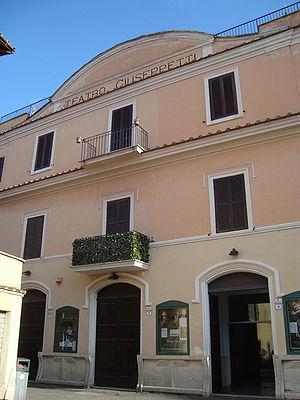
Tivoli est une ville de la province de Rome, dans la région du Latium, en Italie. Très ancienne cité datant d'avant la colonisation romaine, elle fut, selon la tradition et quelques éléments archéologiques, fondée en 1215 av. J.-C., bien que ses plus anciens vestiges, que constituent les murs d'enceinte, datent du IVᵉ siècle av. J.-C. Elle connut, sous le nom de « Tibur », un apogée durant la période romaine, avec la construction par l'empereur Hadrien de sa résidence de villégiature, la villa d'Hadrien, au début du IIᵉ siècle. Durant toute cette période, la ville s'enrichit grâce à l'extraction de travertin, servant à la construction des palais romains, et également grâce à ses eaux thermales réputées. De la Renaissance au XIXᵉ siècle, divers cardinaux et papes relèvent l'attrait de la ville par la construction de la villa d'Este, qui reste l'un des plus importants exemples et modèles de jardins d'eau de cette période, ayant attiré de très nombreux artistes européens, peintres, poètes ou musiciens voyageant dans la campagne romaine.